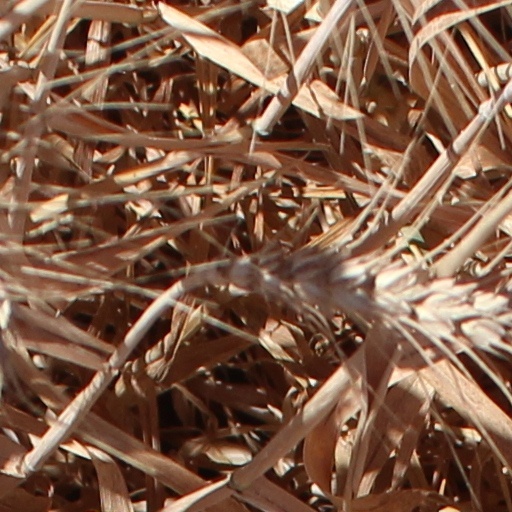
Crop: wheat